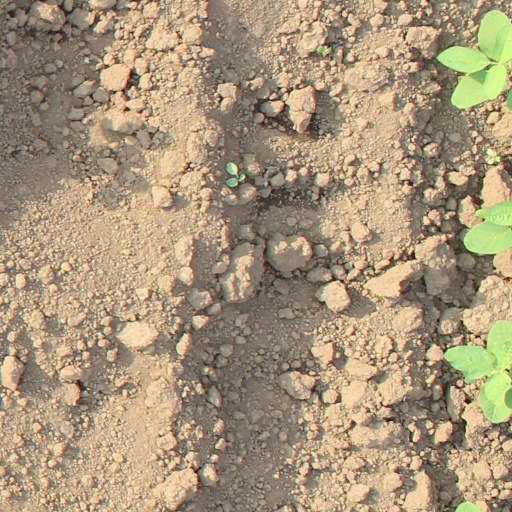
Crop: soybean